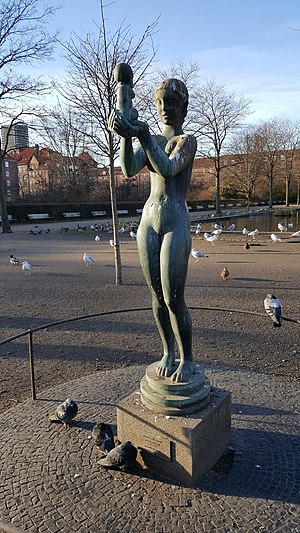
Enghaveparken (København)
Kay Nielsens skulptur Venus med æblet i Enghaveparken
Kay Nielsens bronzeskulptur Venus med æblet
Haveforeningen Enghaven oprettes fra 1895-1907 og strakte sig helt ud til Vesterfælledvej og helt hen til Folkets Hus, da Lyrskovgade endnu ikke eksisterede på dette tidspunkt. Kolonihaverne var omgivet af plankeværker og havde ca. 160 parceller på 120 m2. Kolonihaverne blev nedlagt i 1927.